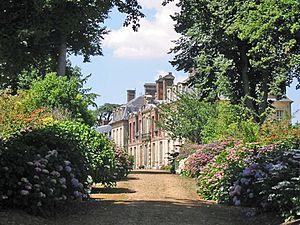
Un certain nombre d'œuvres cinématographiques et télévisuelles ont été tournés dans le département des Yvelines.